Sigurd the Crusader

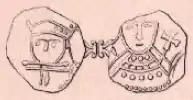
Coin thought to represent the co-rule of Øystein and Sigurd, and thus dated to before 1115

In 1098, Sigurd accompanied his father, King Magnus III, on his expedition to the Orkney Islands, Hebrides and the Irish Sea. He was made Earl of Orkney the same year, following the swift removal of the incumbent earls of Orkney, Paul and Erlend Thorfinnsson. He was also apparently made King of the Isles in that same year, following the overthrow of their king by his father, Magnus. Although Magnus was not directly responsible for the death of the previous king of the Isles, he became the kingdom's next ruler, most likely due to his conquest of the islands. This was the first time the kingdom had been under the direct control of a Norwegian king. It is uncertain whether Sigurd returned home with his father to Norway after the 1098 expedition. However, it is known that he was in Orkney when Magnus returned west in 1102 for his next expedition. While there, a marriage alliance was negotiated between Magnus and Muircheartach Ua Briain. He proclaimed himself High King of Ireland, as he was one of the most powerful rulers in Ireland, as well as the ruler of Dublin. Sigurd was to marry Muirchertach's daughter Bjaðmunjo, a young Irish princess and, for a short period, queen. The marriage might not even have been consummated.